Sandhills (Nebraska)

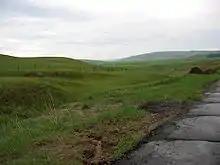
Sand Hills near Bingham, May 2005

The plant-anchored dunes of the Sandhills were long considered an irreclaimable desert. In the 1870s, cattlemen began to discover their potential as rangeland for Longhorn cattle.